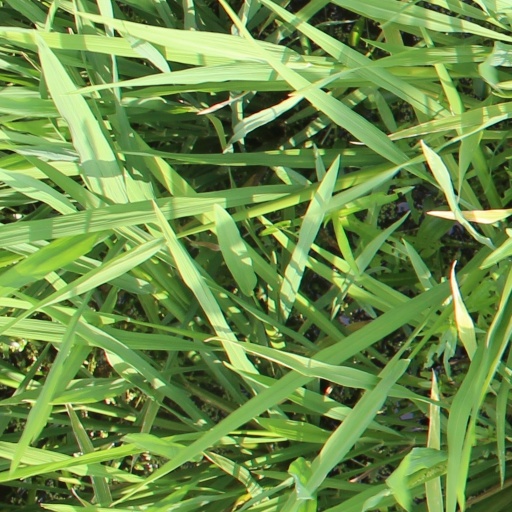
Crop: rice